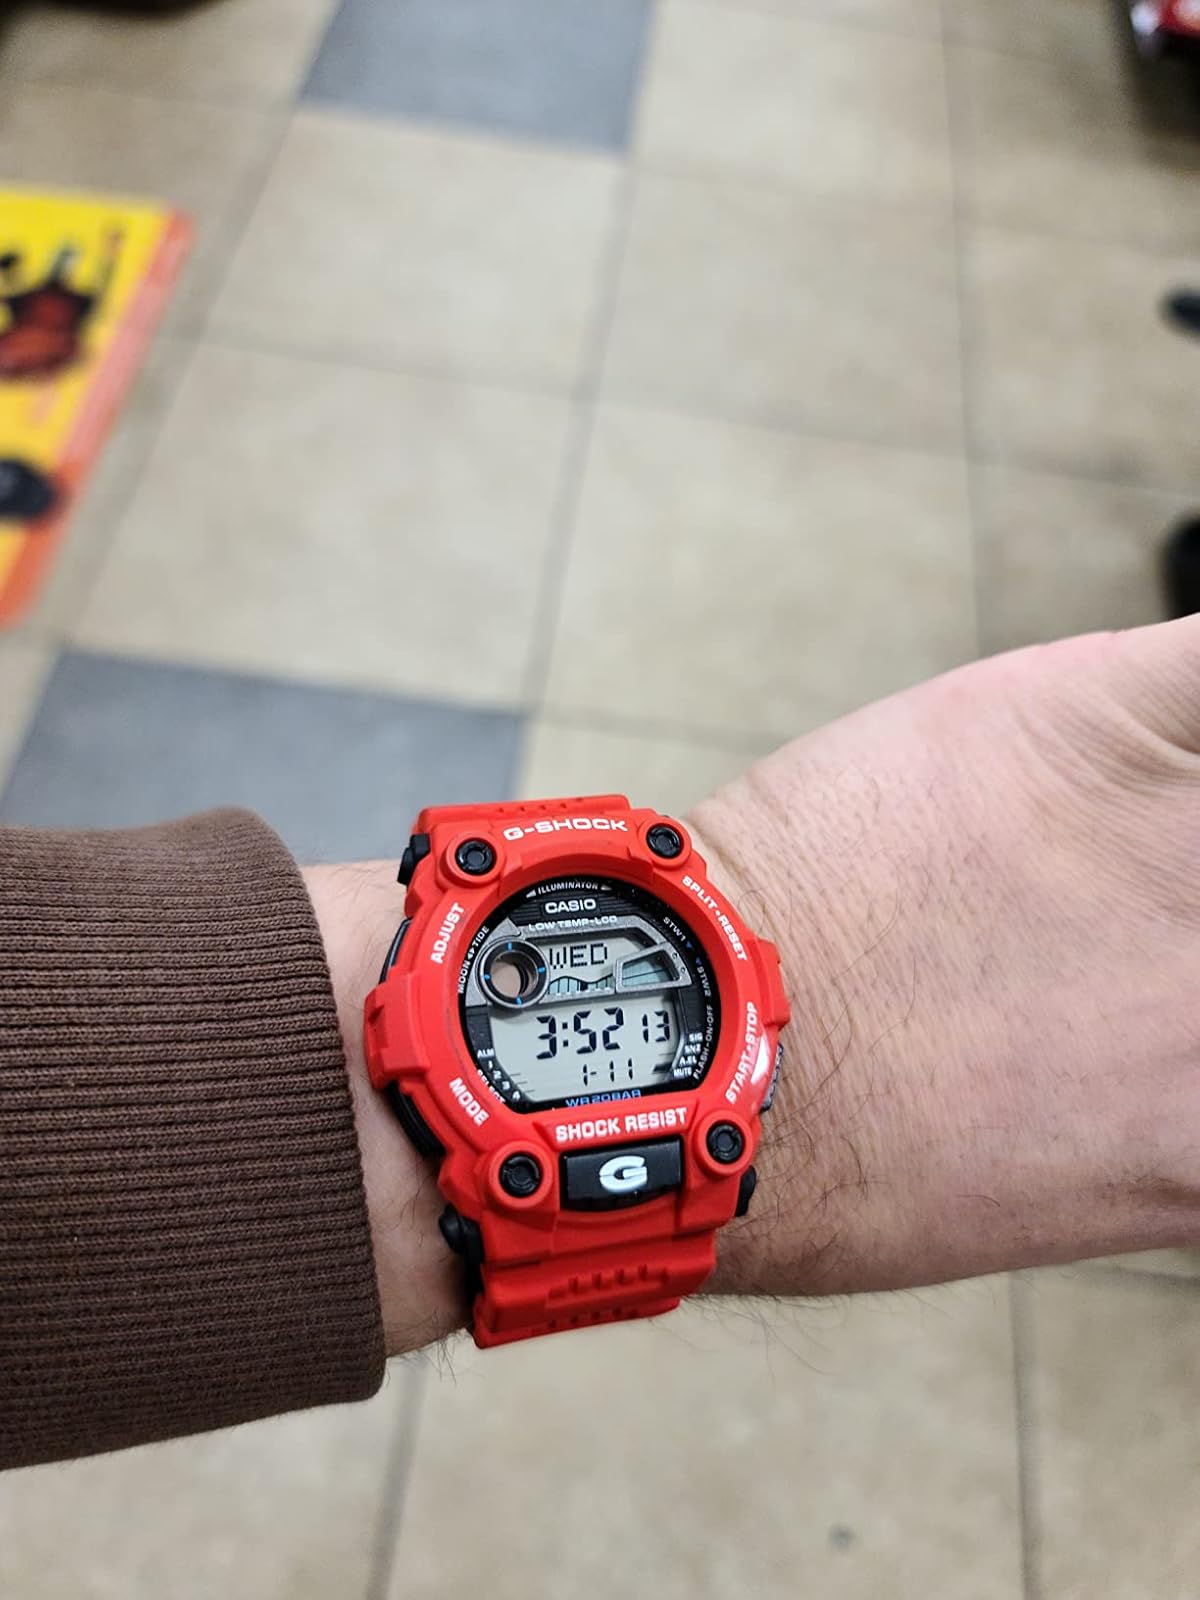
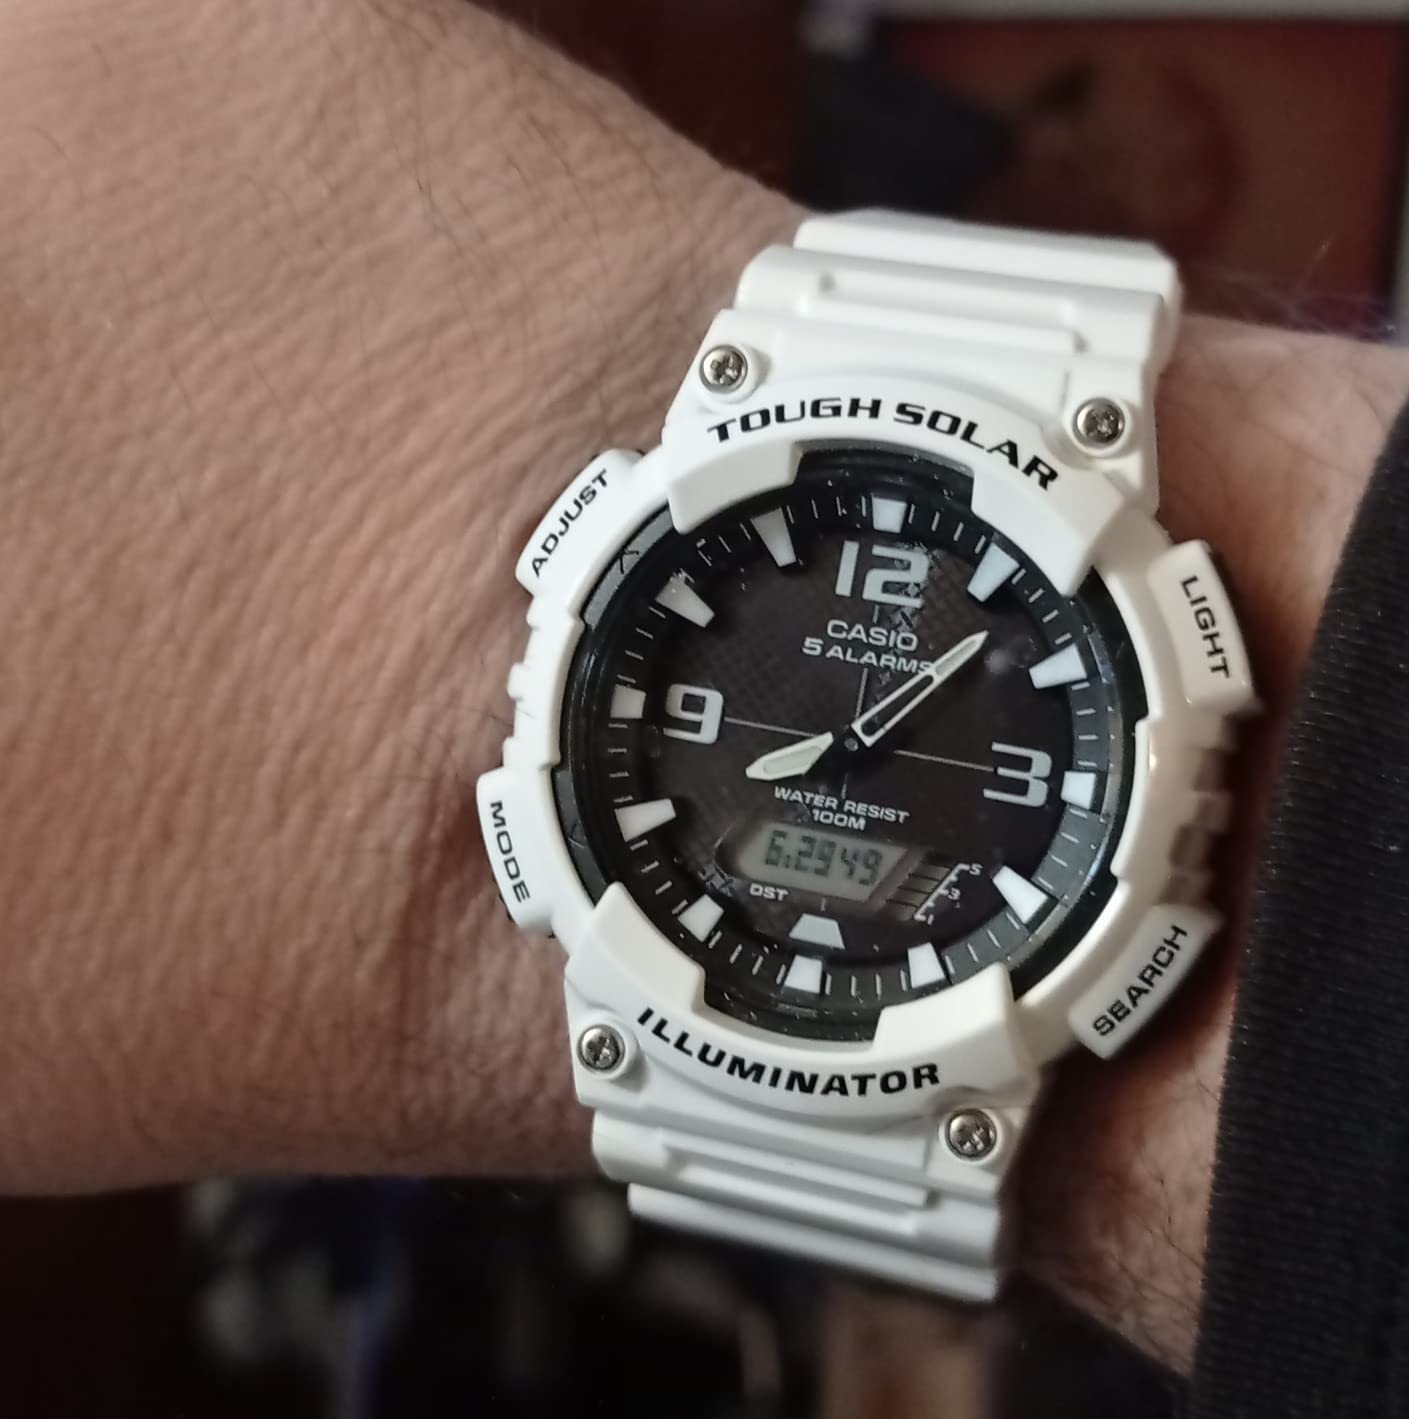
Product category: accessories_watch
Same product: no